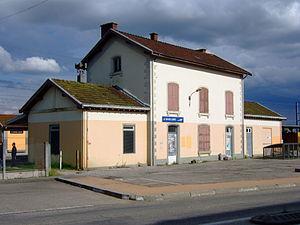
La gare du Grand-Lemps (Le Grand-Lemps, Isère)
La gare du Grand-Lemps est une gare ferroviaire française est une gare ferroviaire française de la ligne de Lyon-Perrache à Marseille-Saint-Charles située sur le territoire de la commune du Grand-Lemps, dans le département de l'Isère, en région Auvergne-Rhône-Alpes.
Le Grand-Lemps est une commune française située dans le département de l'Isère en région Auvergne-Rhône-Alpes.